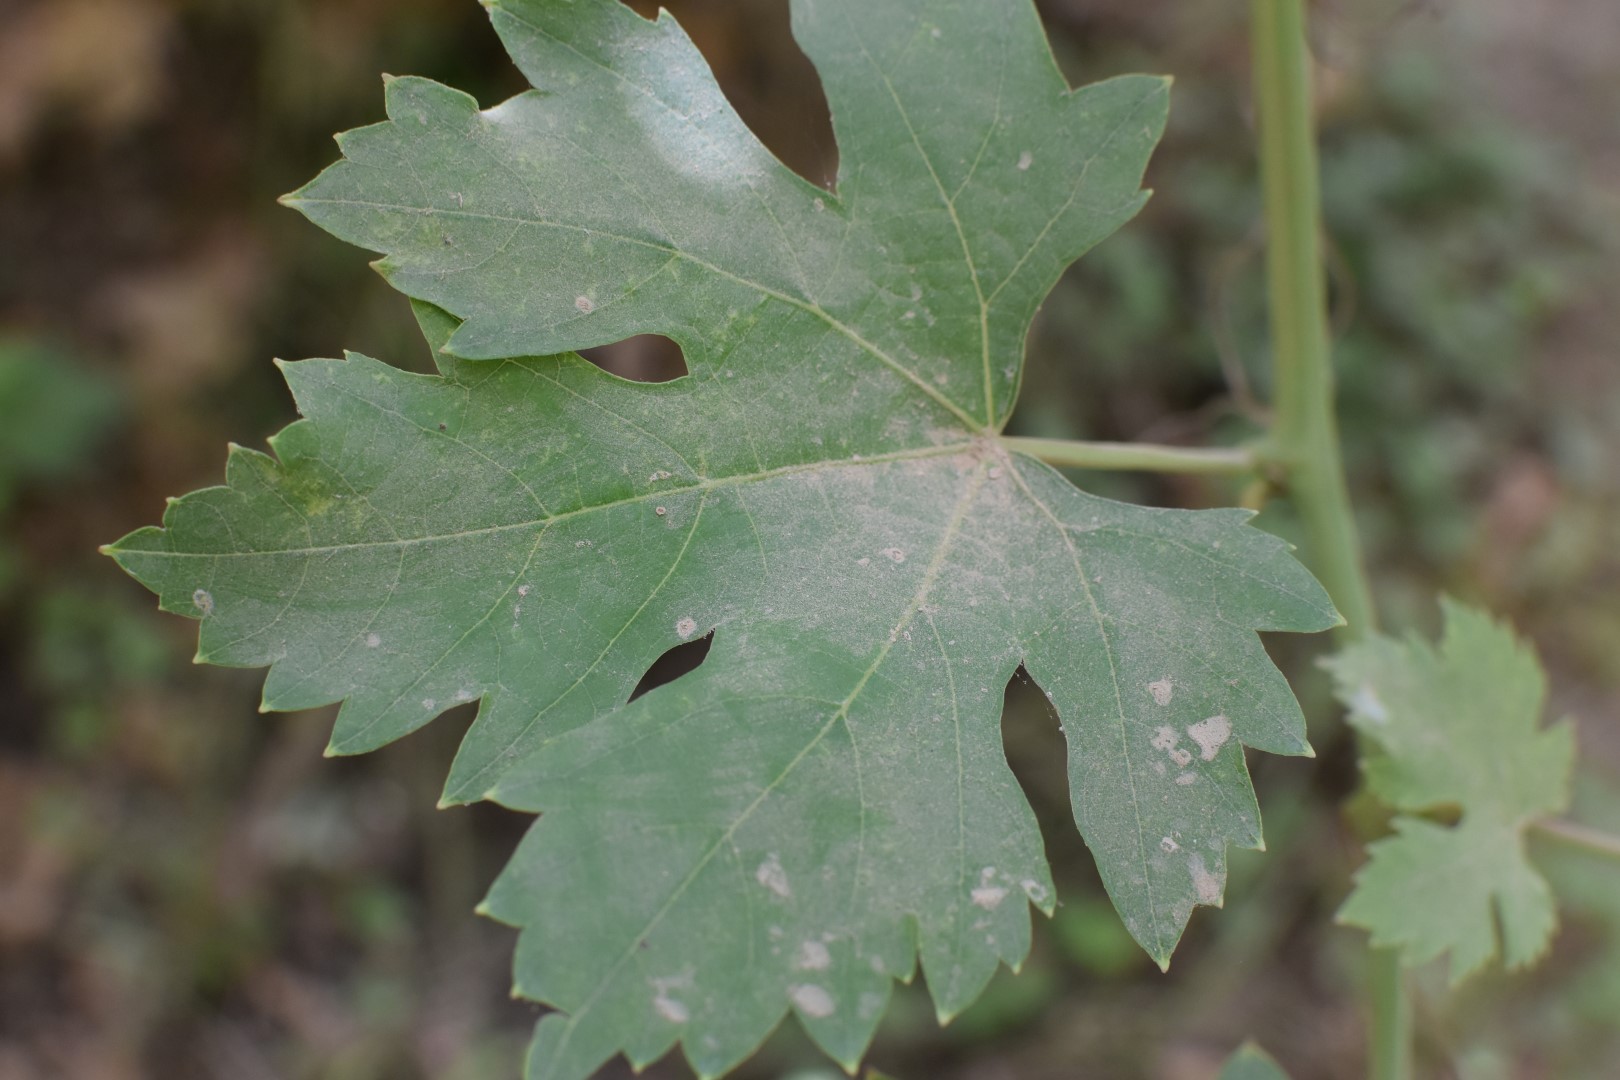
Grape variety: Riasi